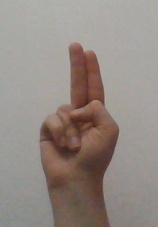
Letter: taa